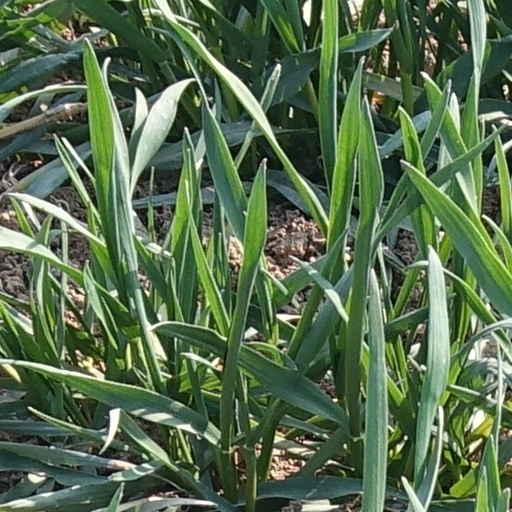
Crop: wheat